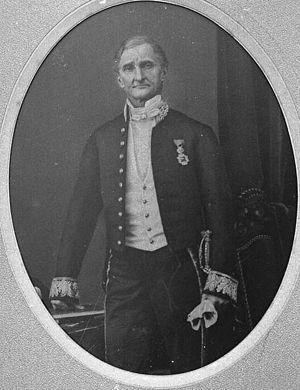
Pierre Benoni Goullin (1799-21 mars 1875), négociant nantais né et mort dans cette vile, consul de Belgique, Président du Tribunal de Commerce de Nantes, membre de la Chambre de Commerce et du Conseil Municipal de Nantes
Le boulevard Benoni-Goullin est une rue de Nantes, sur l'île de Nantes, en France.